List of Major League Baseball career losses leaders

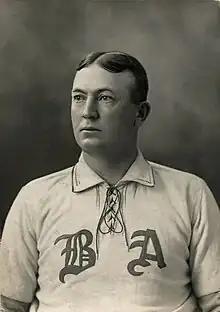
Cy Young, the all-time leader in games lost.

In the sport of baseball, a loss is a statistic credited to the pitcher of the losing team responsible for the run that gives the opposing team the lead with which the game is won (the go-ahead run). The losing pitcher is the pitcher responsible for the go-ahead run to reach base for a lead that the winning team never relinquishes. If a pitcher allows a run that gives the opposing team the lead, his team comes back to lead or tie the game, and then the opposing team regains the lead against a subsequent pitcher, the earlier pitcher does not get the loss.